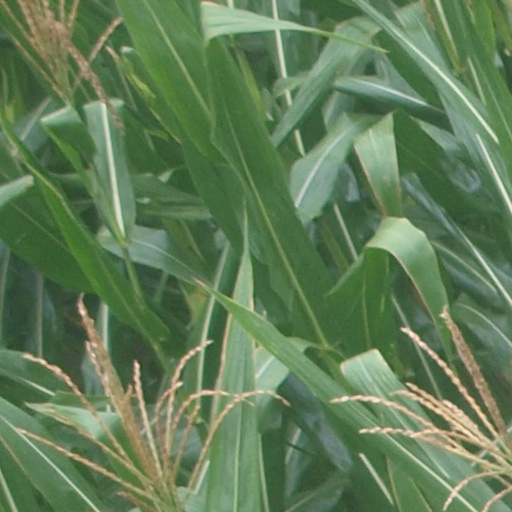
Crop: maize; corn